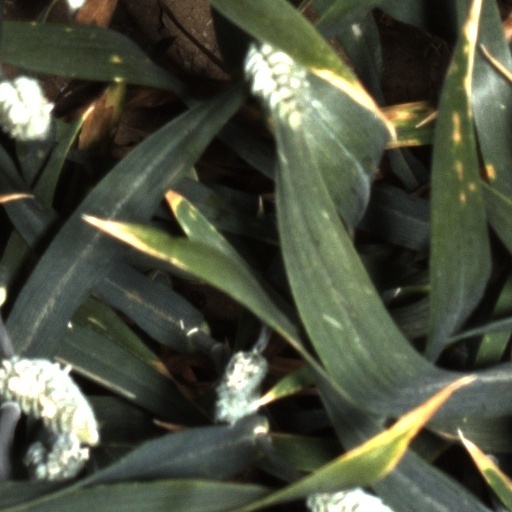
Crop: wheat